Rape statistics

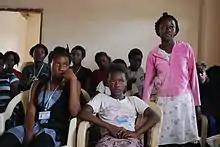
In a recent survey of schoolgirls in Lusaka, Zambia, 53% reported that girls in their school have experienced sexual harassment.

According to University of Durban-Westville anthropology lecturer and researcher Suzanne Leclerc-Madlala, the myth that sex with a virgin is a cure for AIDS is not confined to South Africa. "Fellow AIDS researchers in Zambia, Zimbabwe and Nigeria have told me that the myth also exists in these countries and that it is being blamed for the high rate of sexual abuse against young children."